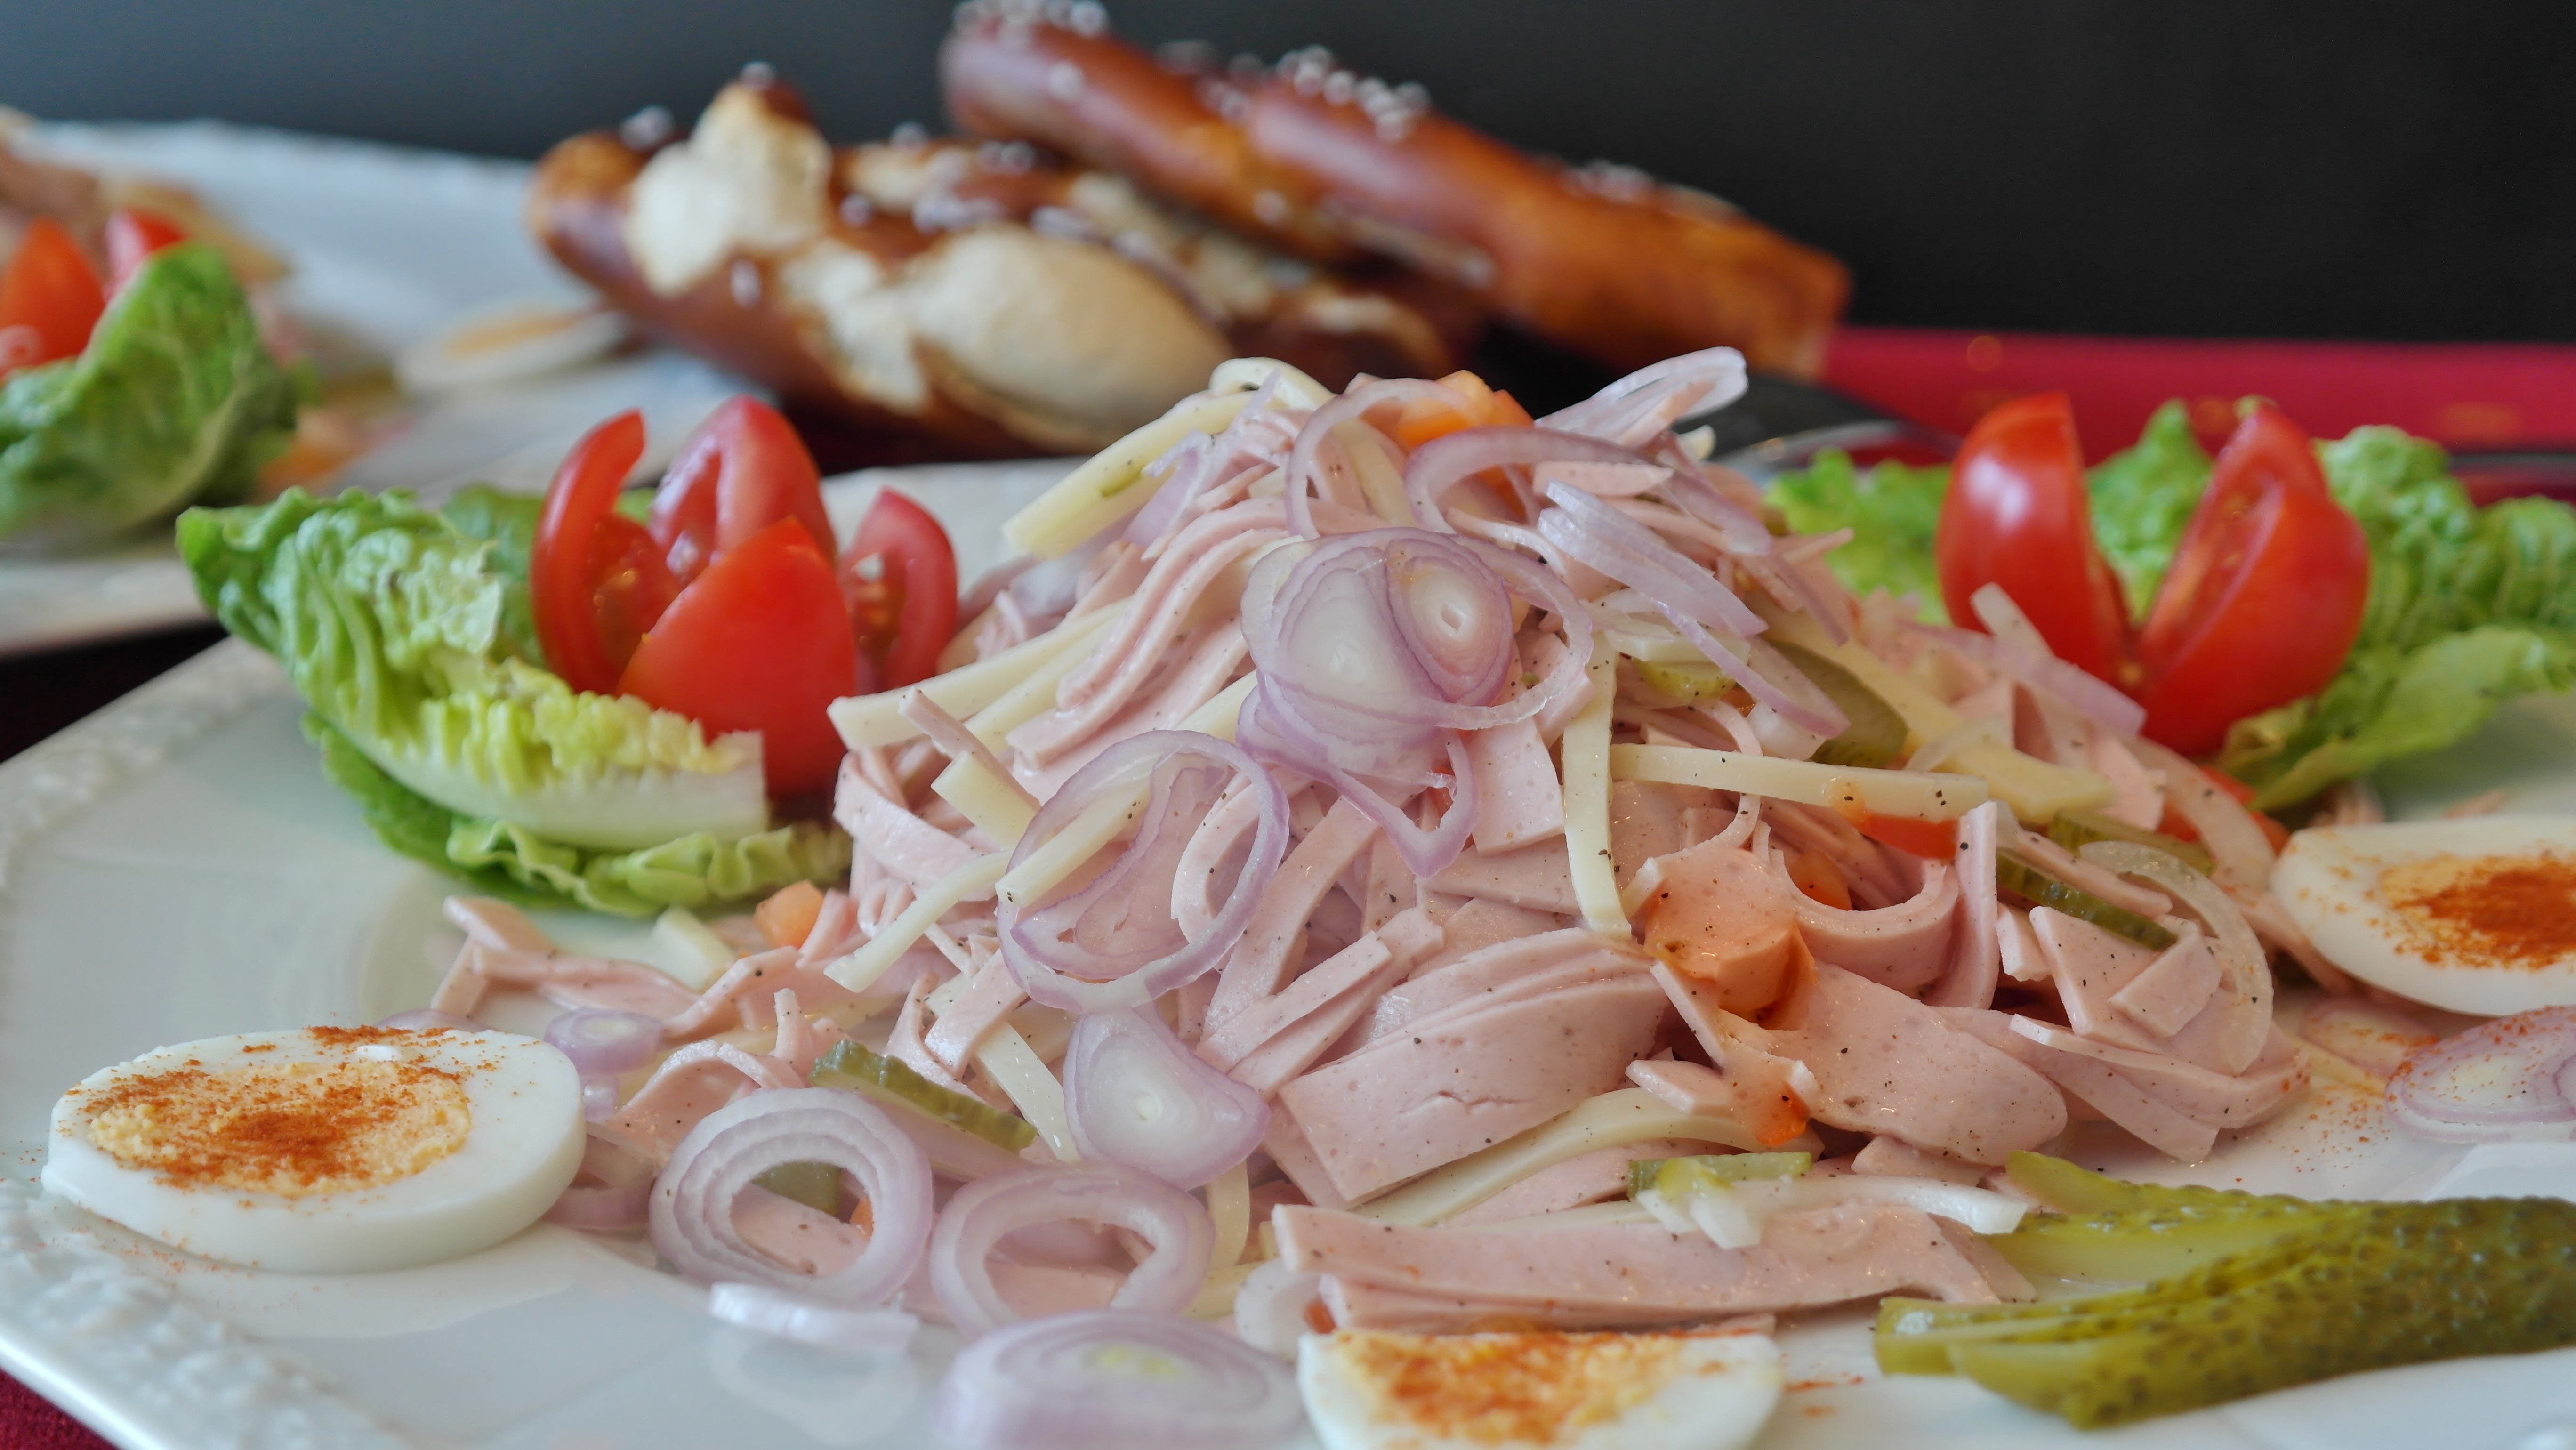
dish, meal, food, salad, produce, seafood, fish, eat, meat, cuisine, delicious, onion, cheese, cook, sausage, cut, asian food, swiss, pickles, real, oil, frisch, vinegar, substantial, paprika, discs, thai food, sausage salad, meat products, hors d oeuvre, ceviche